Verbena officinalis

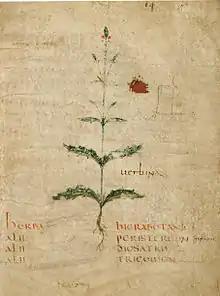
In a 4th-century herbal, "Pseudo-Apuleius"

It is known also as simpler's joy or holy herb, or more ambiguously as mosquito plant or wild hyssop. The common name blue vervain is also sometimes used, but also refers to "V. hastata". Being the only member of its genus in much of its range, it is also simply known as vervain locally.